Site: brandenburg
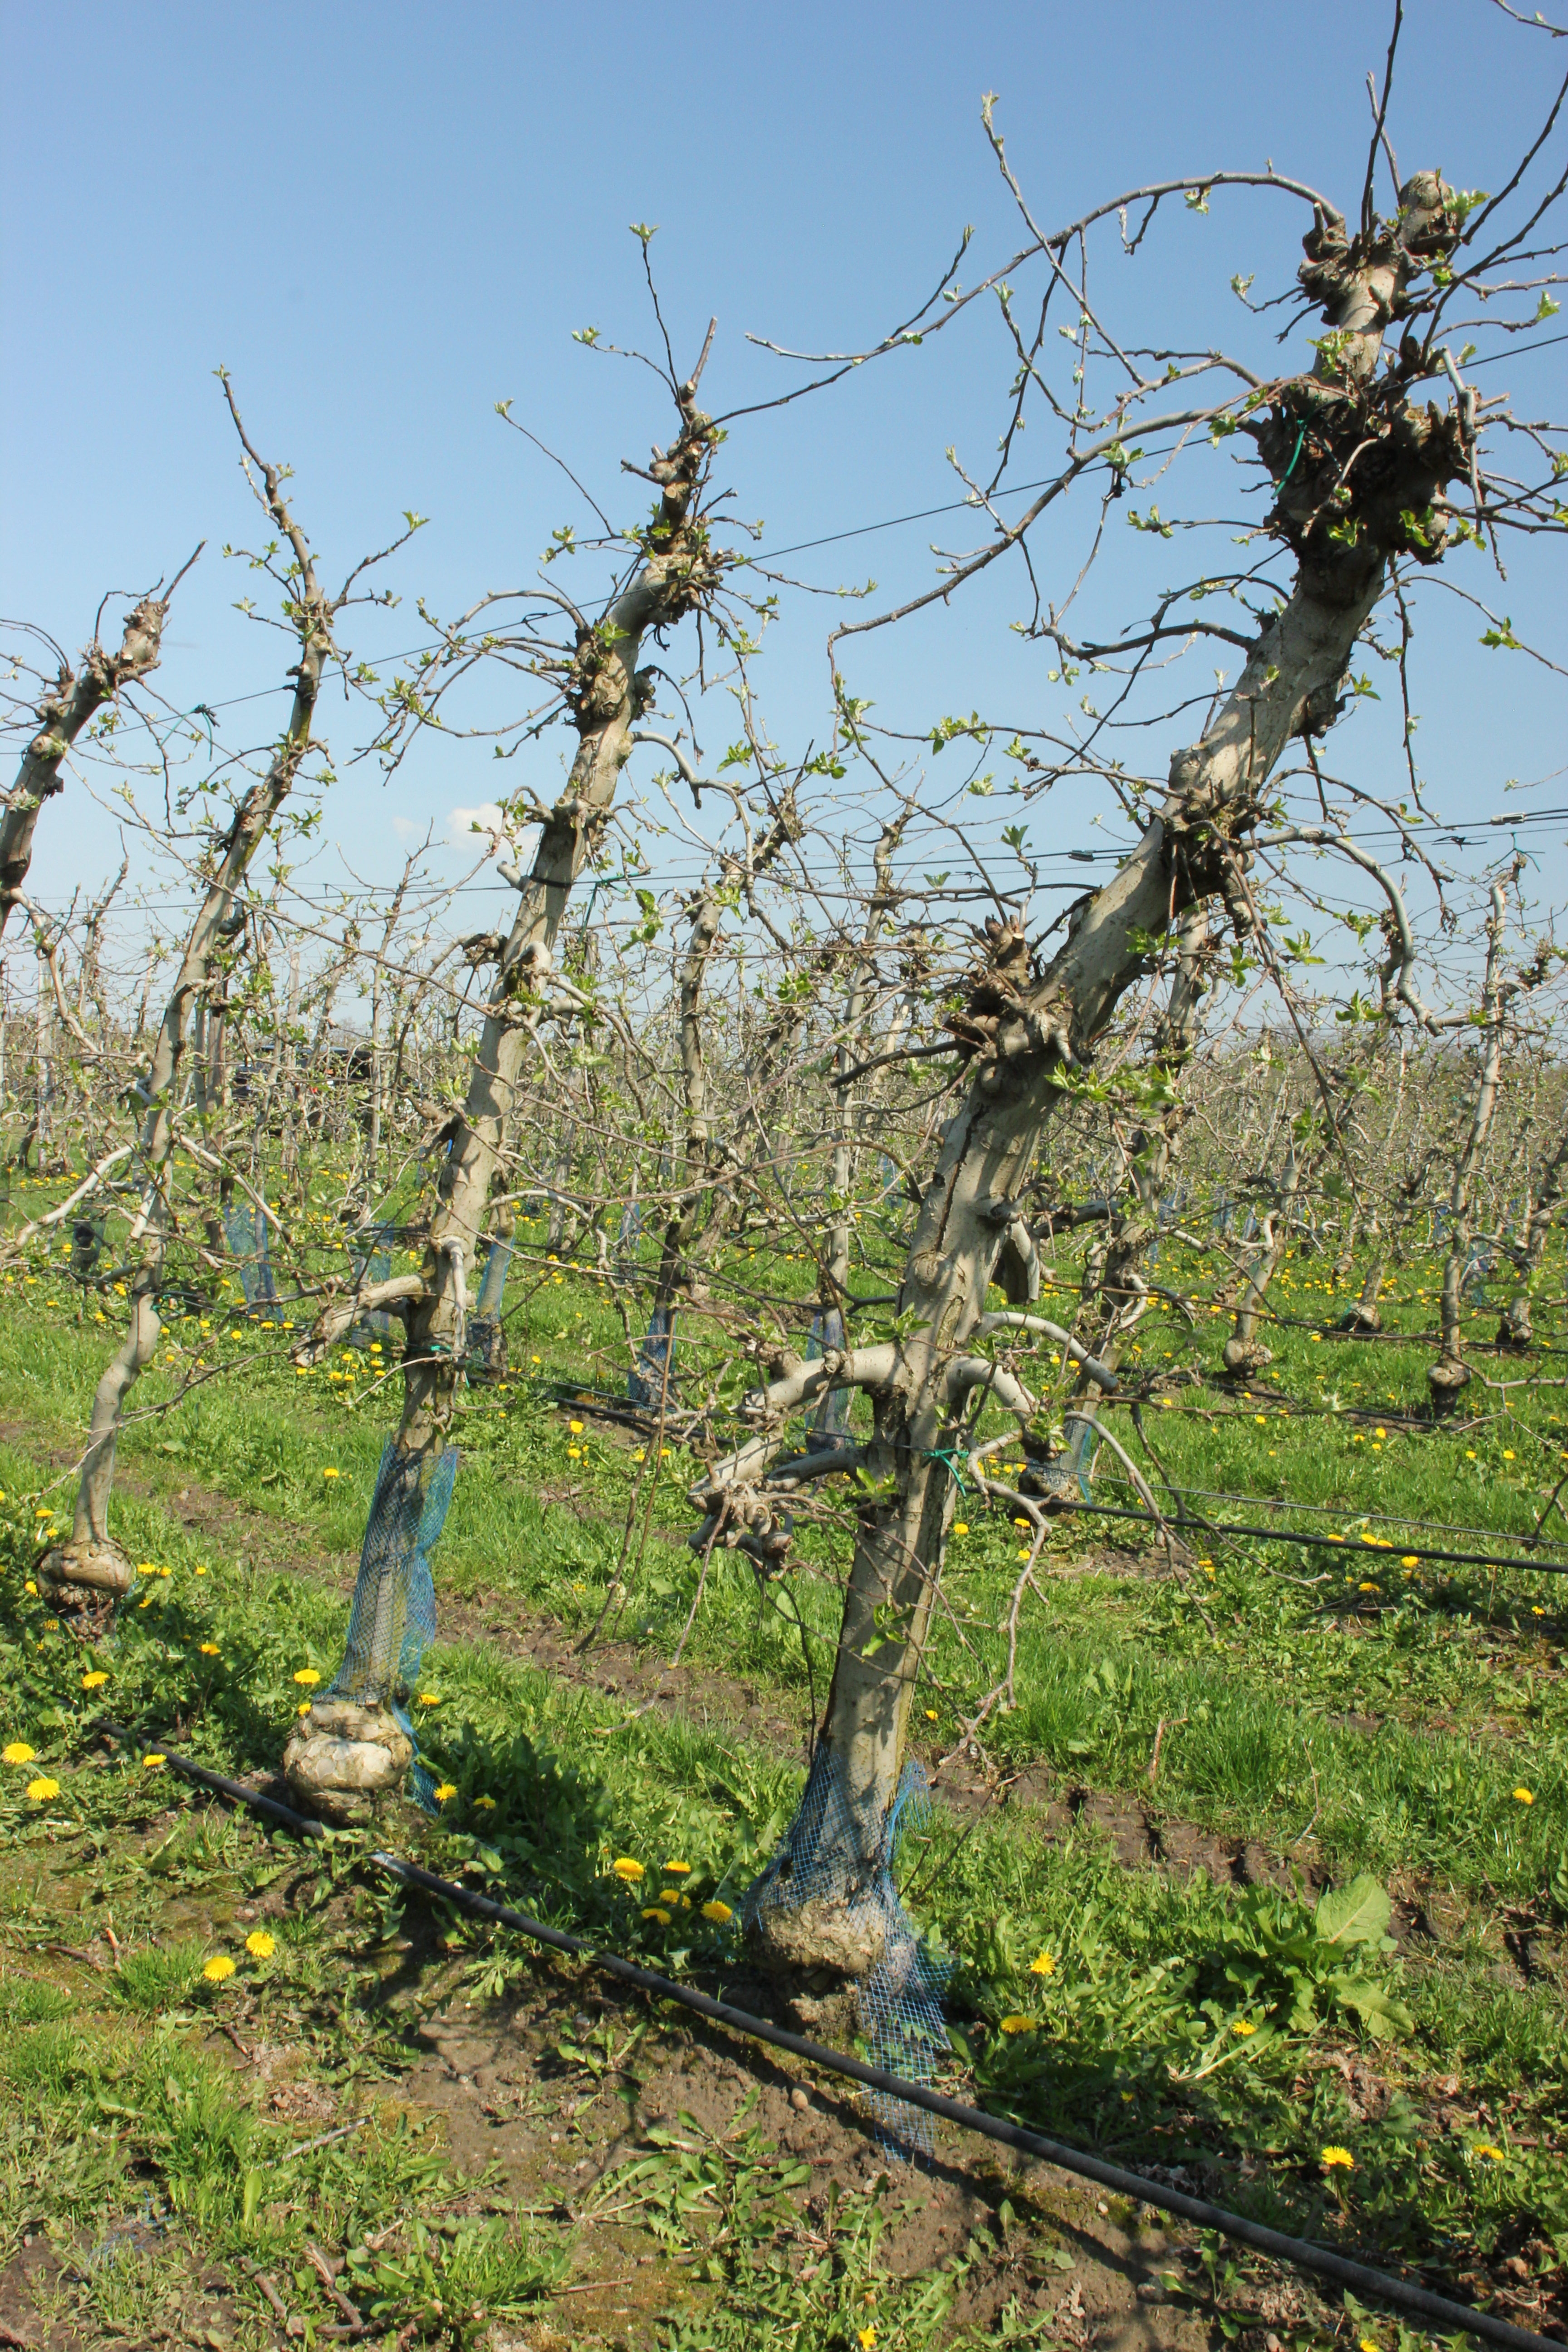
Growth stage (BBCH 56): Inflorescence emergence